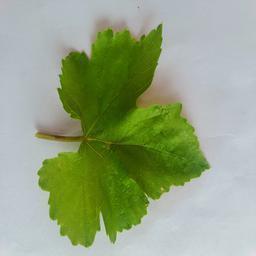
Label: Healthy Leaves